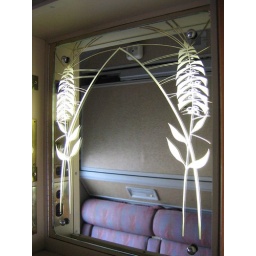
The mirrors on the train are quite well done. The pattern in the glass is illuminated.